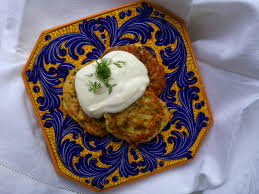
Yemek: mucver